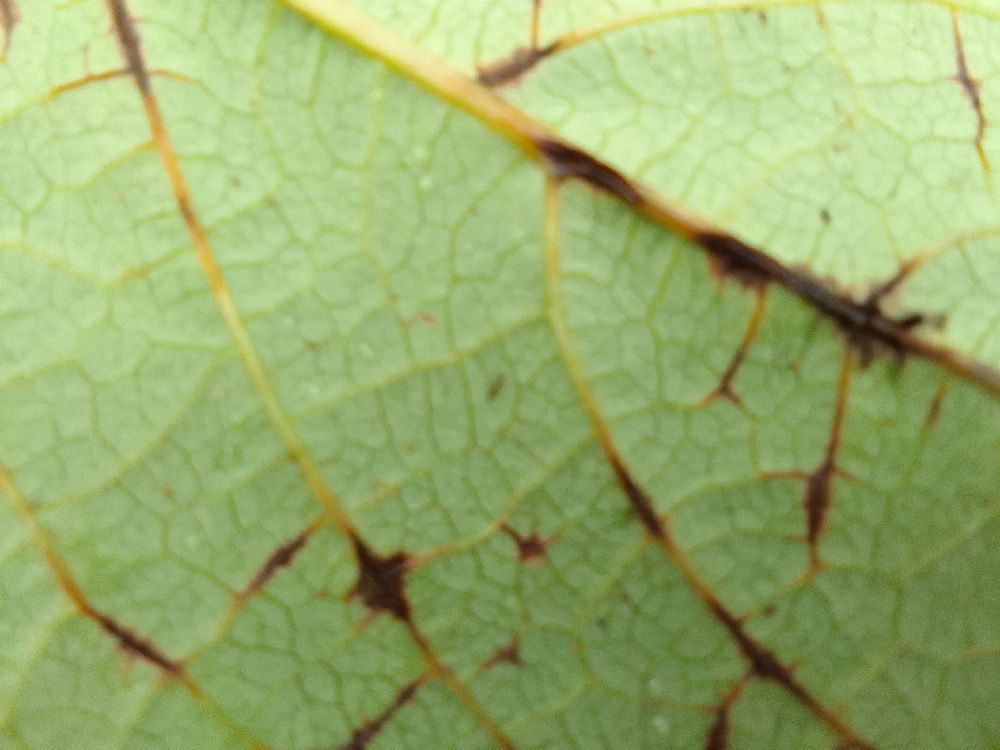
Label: anthracnose